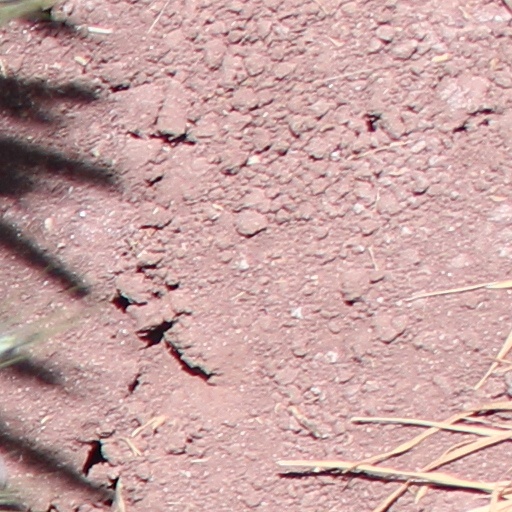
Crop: wheat